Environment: real
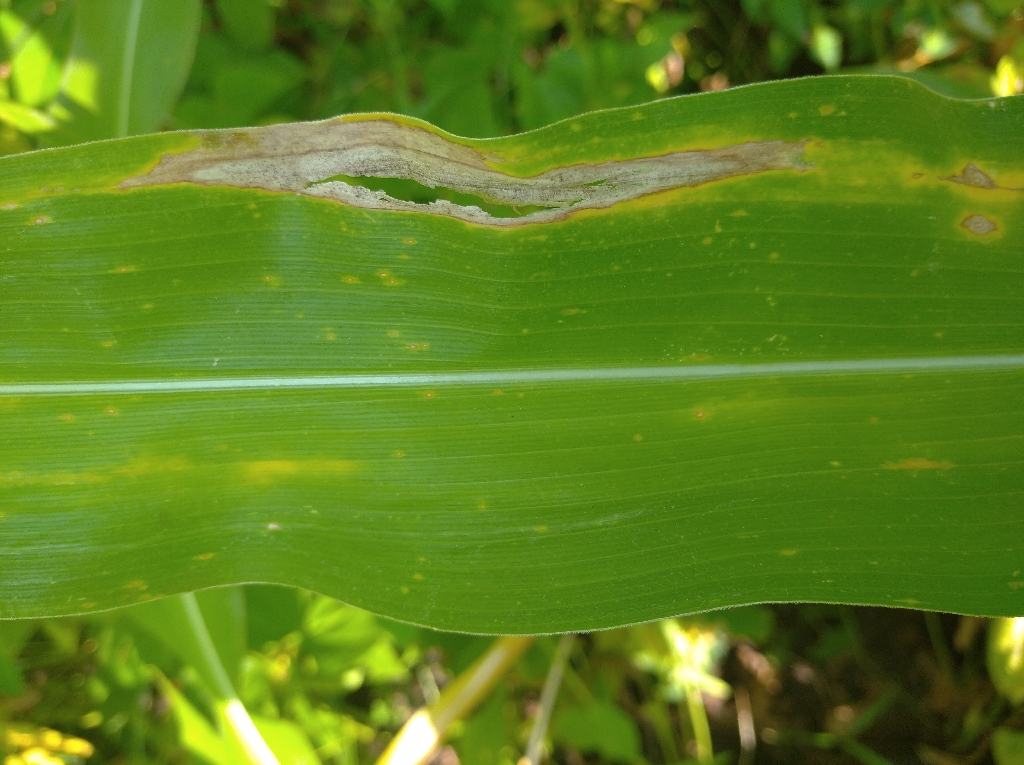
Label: northern_corn_leaf_blight